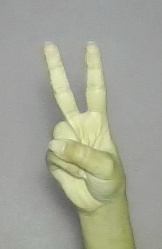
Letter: taa